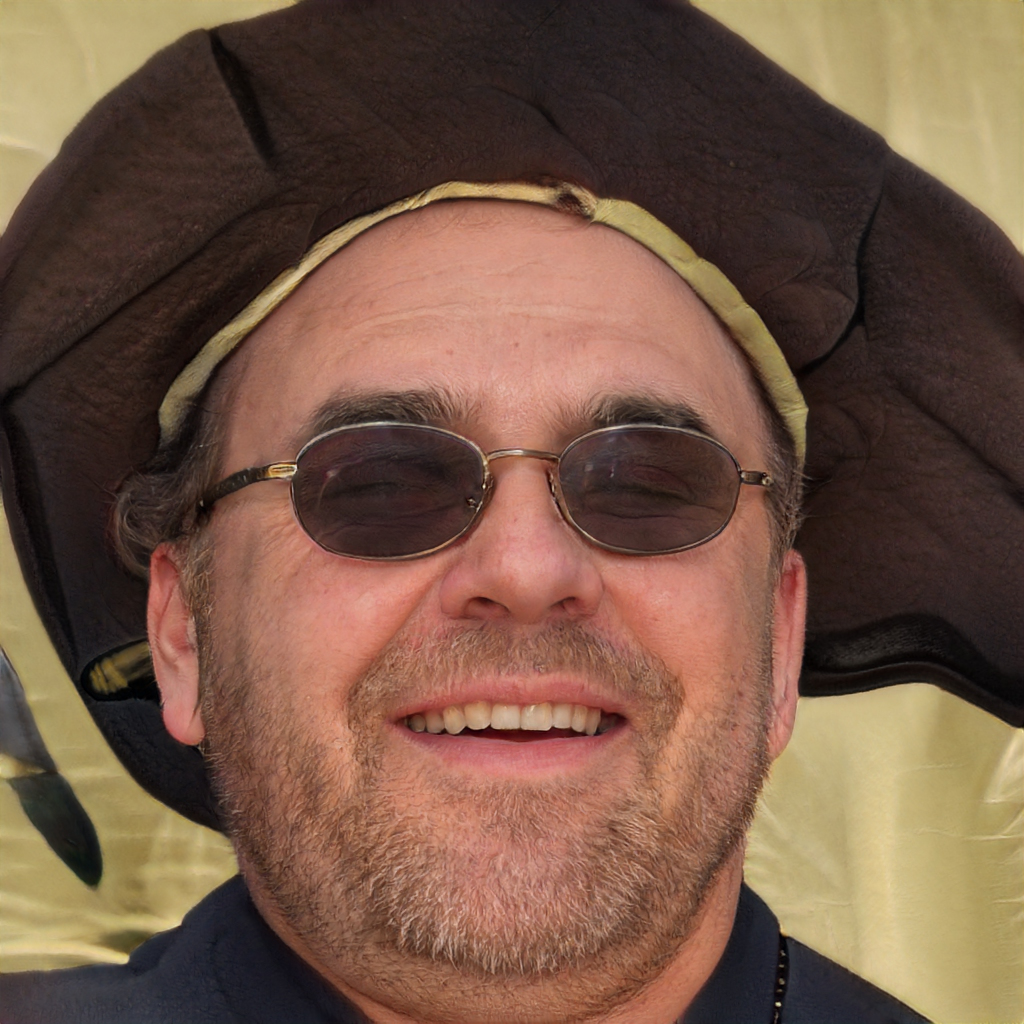
Gender: Male